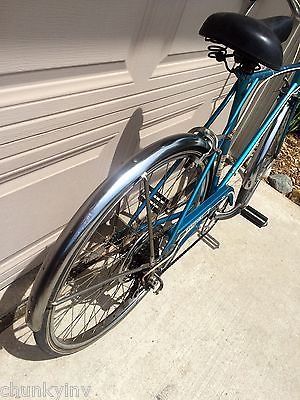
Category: bicycle